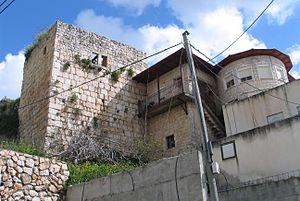
Mhalia ou Miilya est une petite municipalité arabe chrétienne du nord de la Galilée occidentale. Elle est connue pour le Castellum Regis, château fort croisé, qui domine la localité. Sa population était de 2 827 habitants en 2007 et son territoire s'étend sur 1 365 dunams.